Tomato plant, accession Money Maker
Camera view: tilt-top (135 deg); turntable rotation: 330 degrees
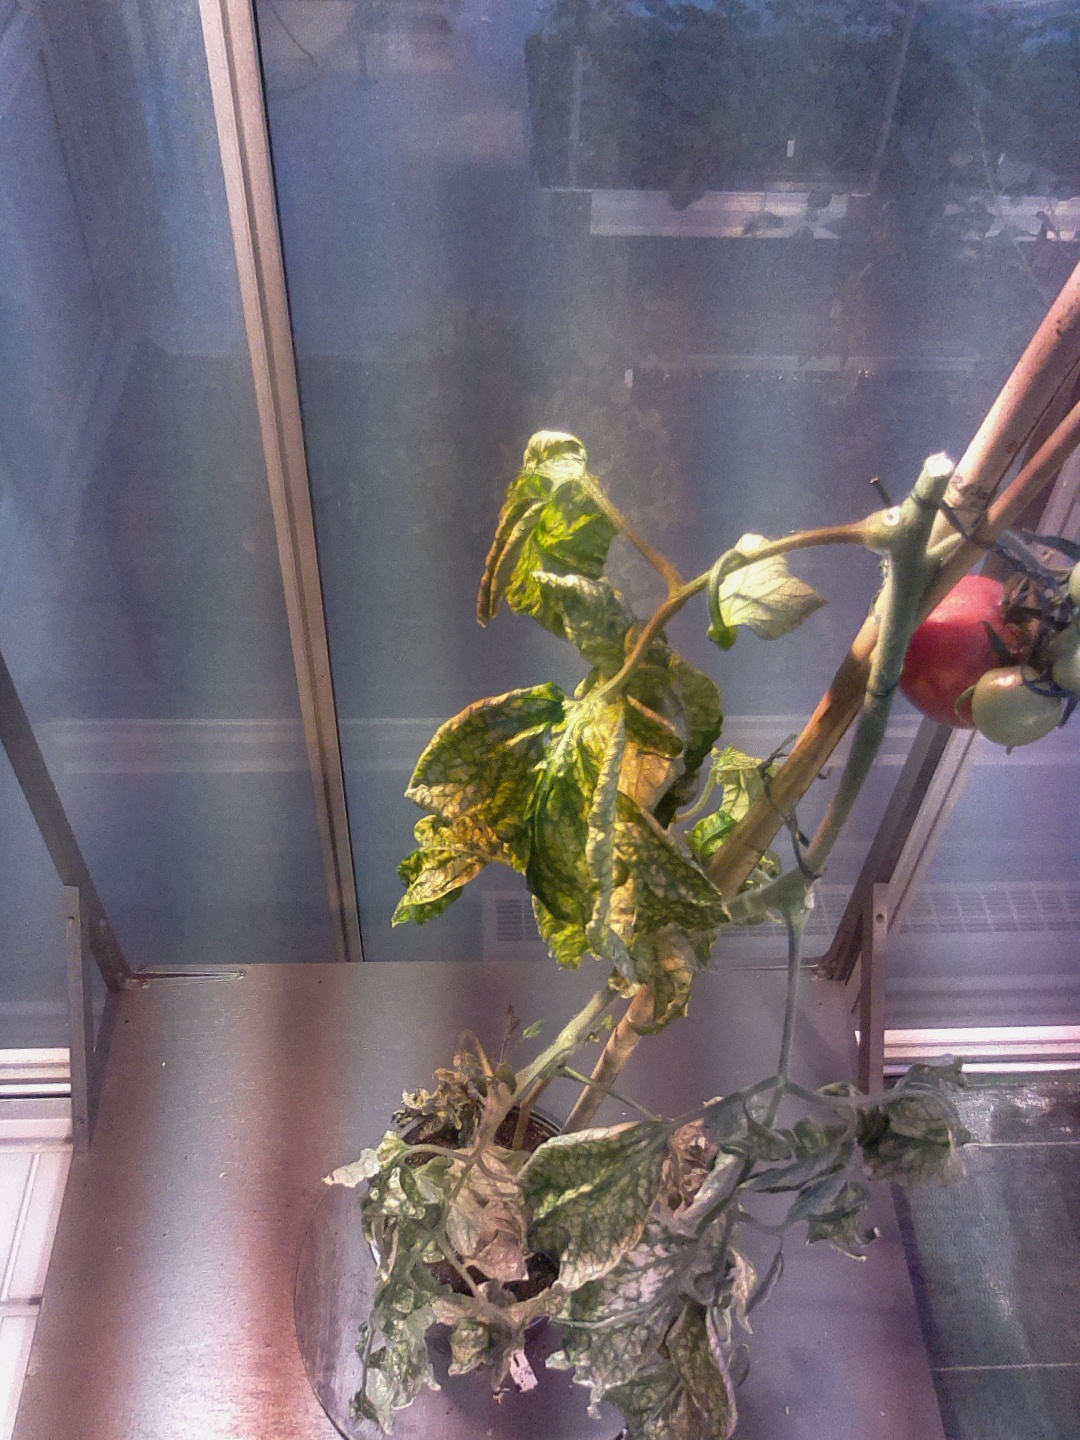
BBCH growth stage 81: 10%-20% of fruits show typical fully ripe color